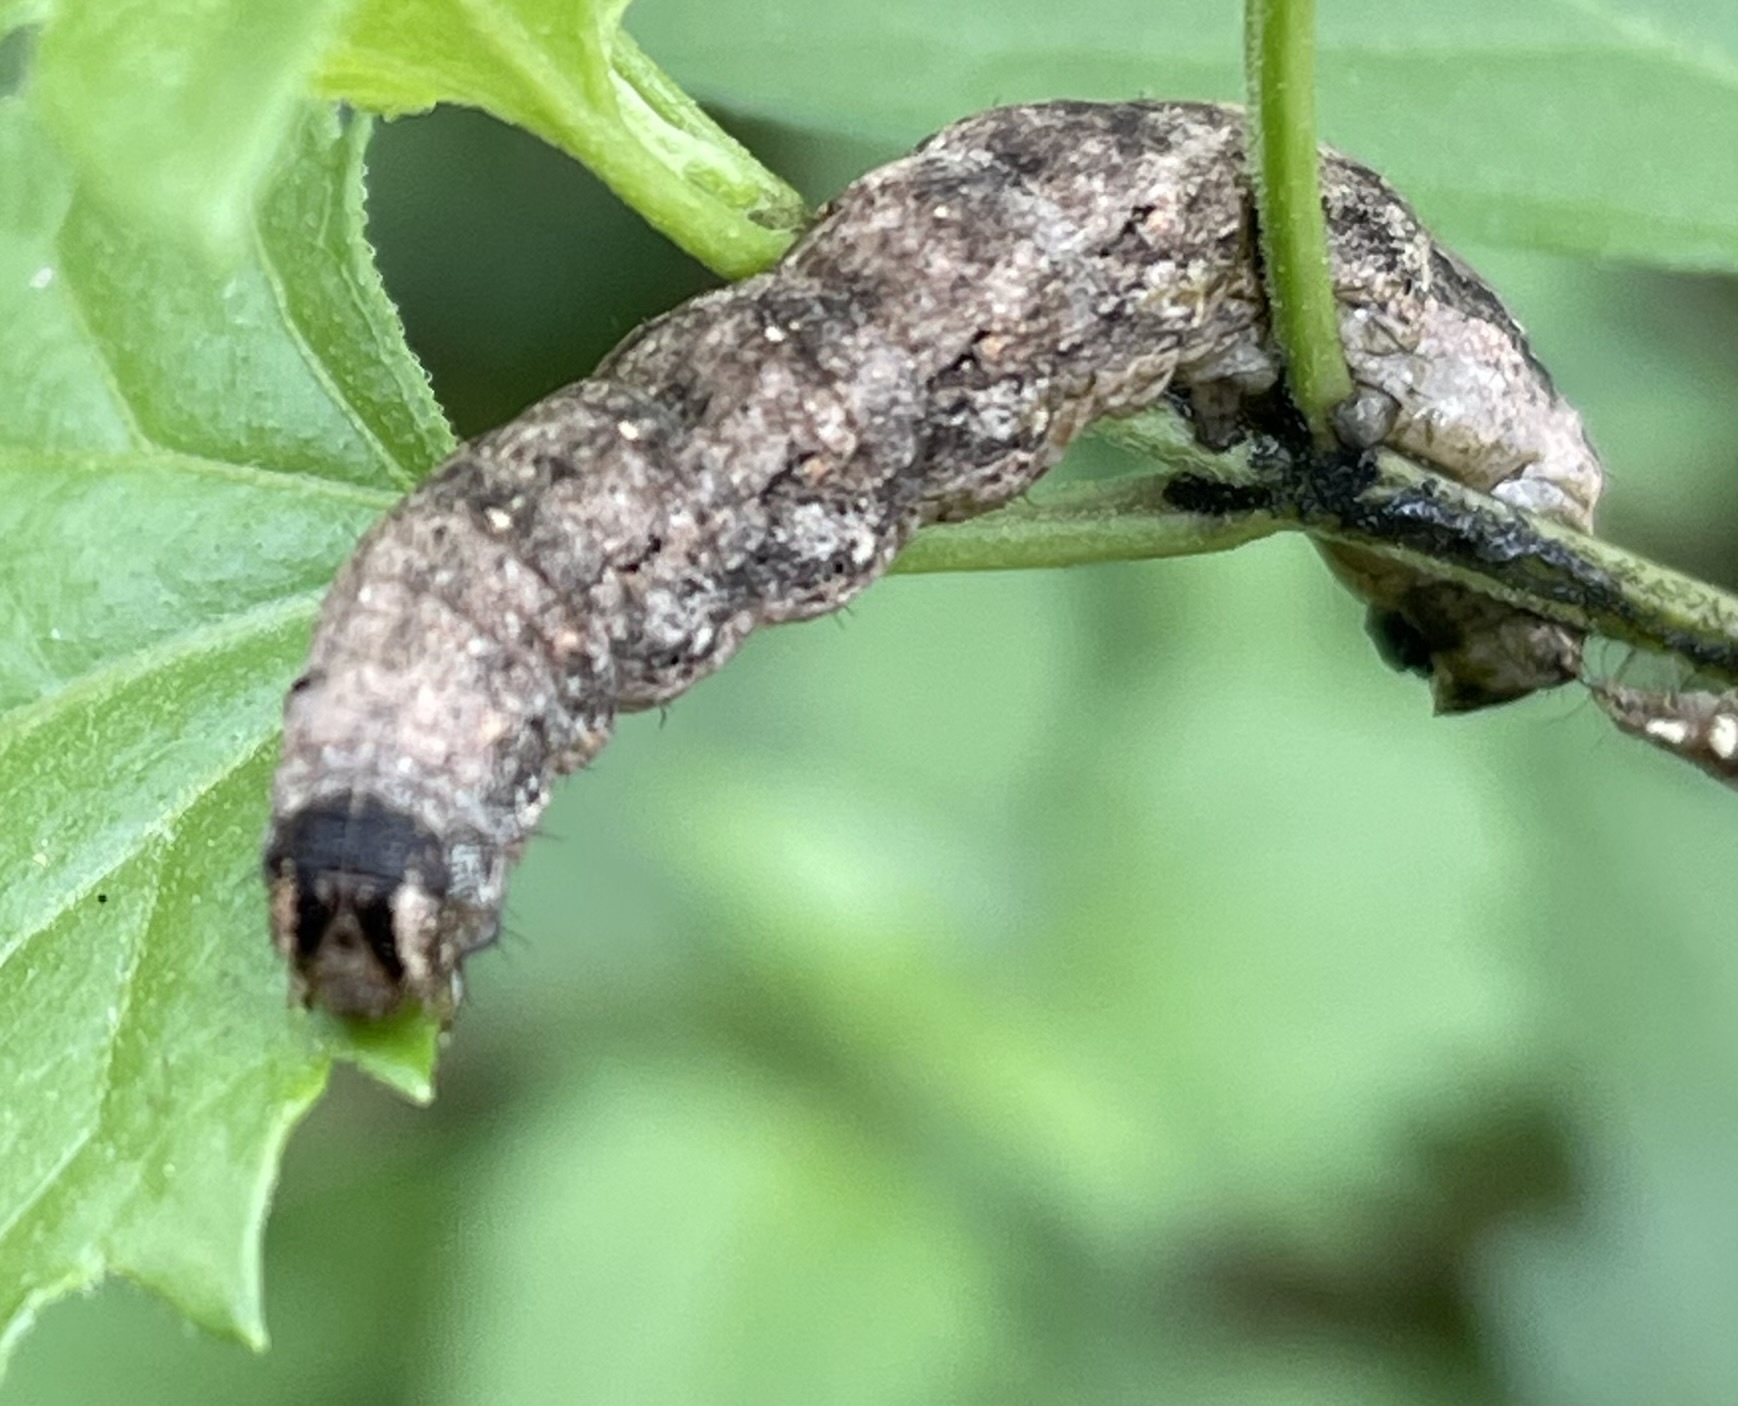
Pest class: cutworms